Death and state funeral of Ruth Bader Ginsburg

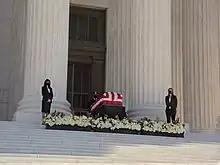
Ginsburg's casket at the top of the Supreme Court steps, flanked by two of her former law clerks and an honor guard from the Supreme Court Police

Ginsburg lay in repose at the Supreme Court Building for the two days on September 23–24. Previous ceremonies for Associate Justices were limited to a single day, including the ceremony for Chief Justice William Rehnquist as well as those for Associate Justices William J. Brennan Jr., John Paul Stevens, and Antonin Scalia. Her public viewing was held outdoors from 11am to 10pm on the first day, and 9am to 10pm on the second day. Ginsburg is the first woman to lie in repose at the Supreme Court.